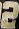
Number: 2